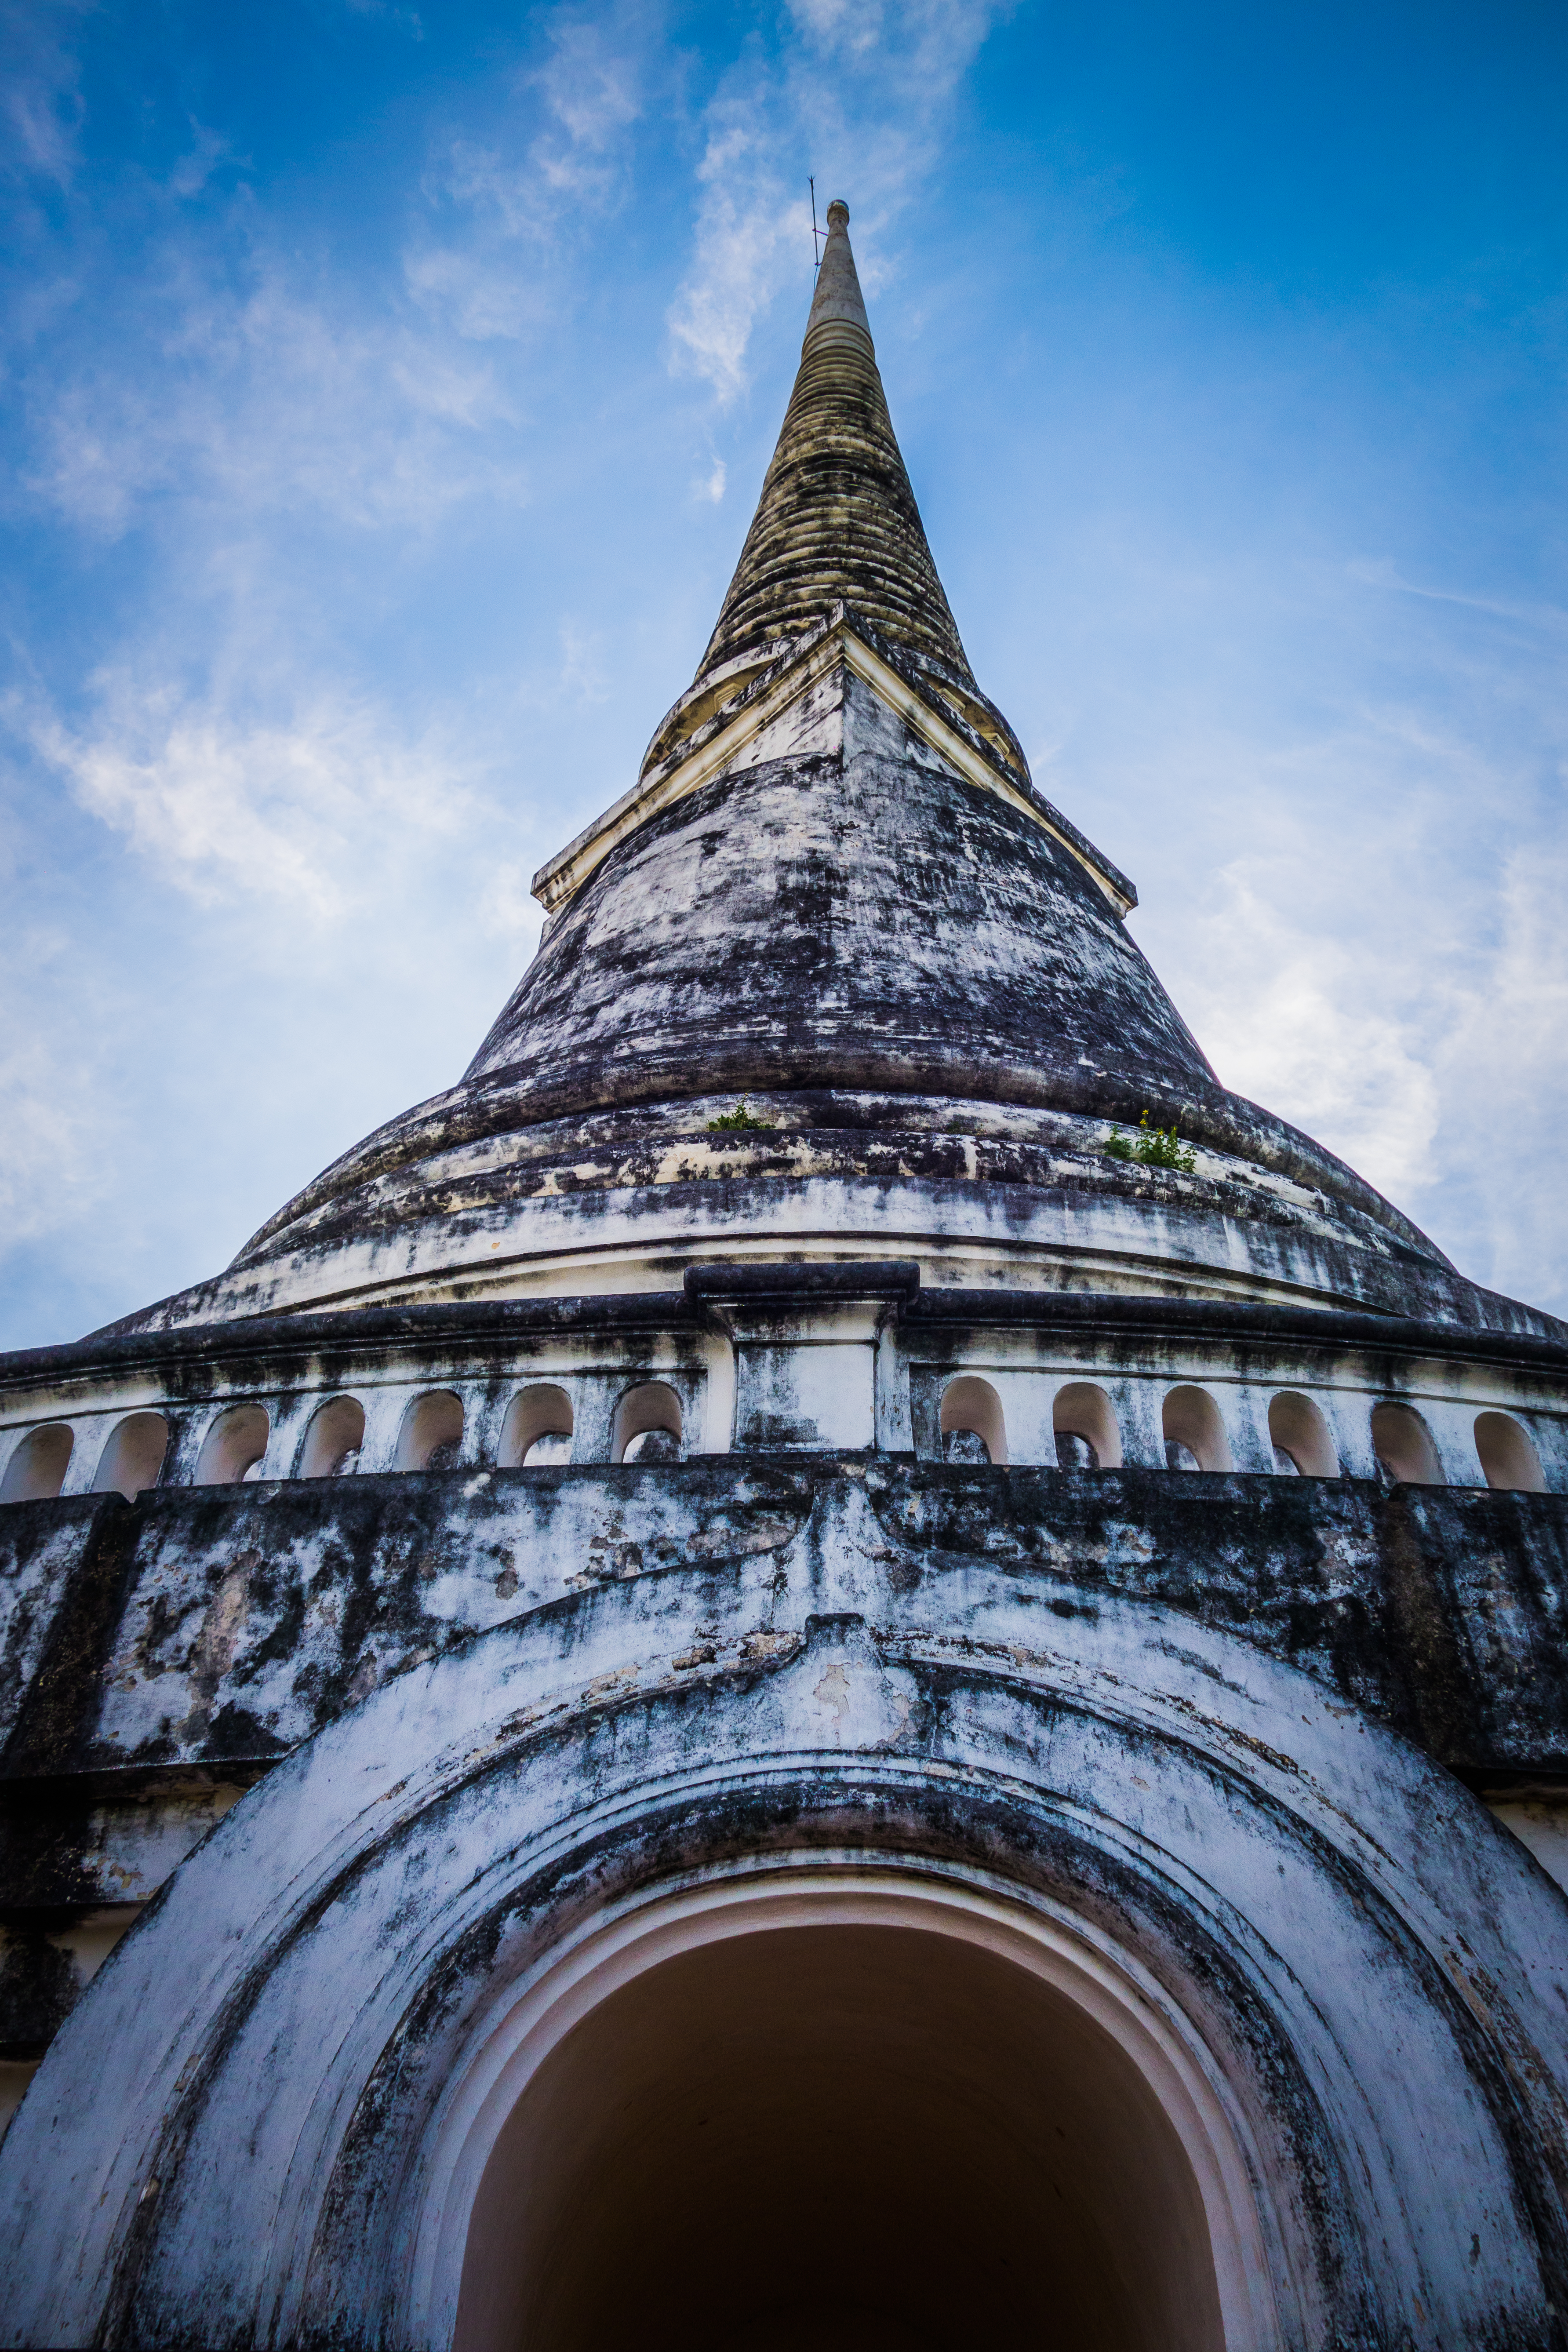
historical, park, Khao Bong, Phetchaburi, thailand, sky, landmark, architecture, blue, spire, tower, cloud, steeple, building, historic site, arch, place of worship, church, wat, monument, facade, tourism, symmetry, city, national historic landmark